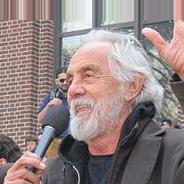
Age: 76